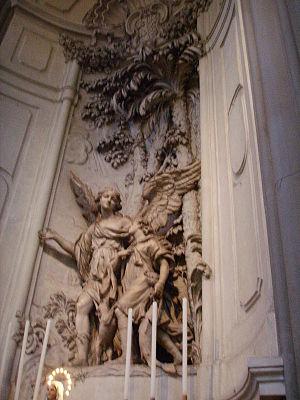
La basilique Santo Spirito est l'église Santo Spirito, une des principales de Florence en Italie.